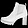
Label: Ankle boot